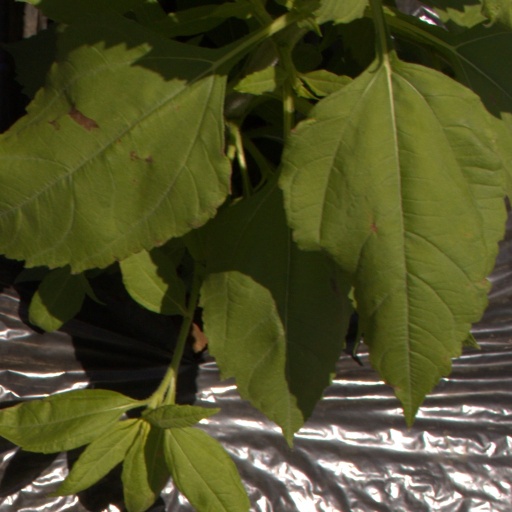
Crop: Jerusalem artichoke